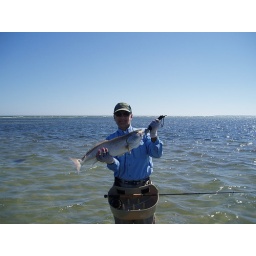
Another nice red in very shallow water